Kanosh (chief)

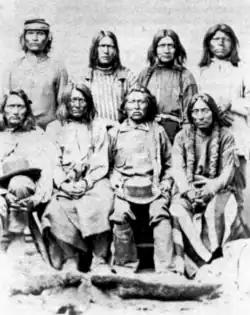
Chief Kanosh (bottom, second from right) and group of Piute Indians ca 1860s.

Kanosh and his fellow Pahvants were the only large group of Utes who did not participate in the Black Hawk War.